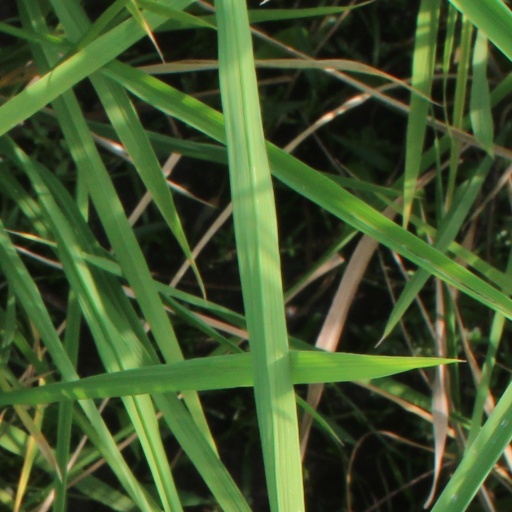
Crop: rice